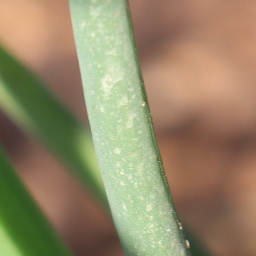
Label: healthy